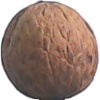
Label: Walnut 1